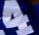
Number: 4